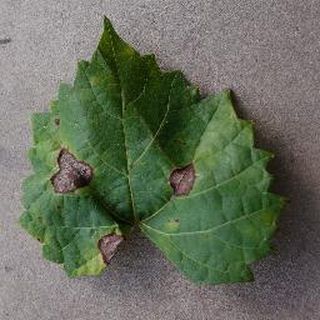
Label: grape_black_rot